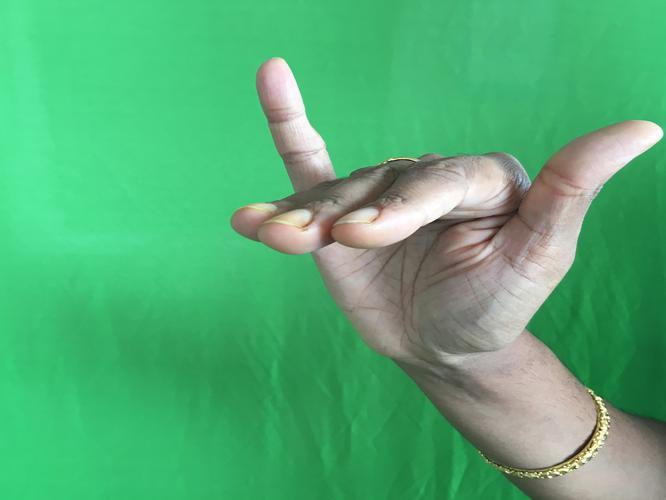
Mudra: Mrigasirsha
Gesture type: single_hand